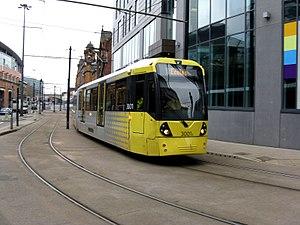
Le Manchester Metrolink est le réseau de métro léger du Grand Manchester, en Angleterre. Il est composé de six lignes comprenant 92,5 kilomètres de voies et 93 stations qui convergent vers le centre de Manchester et desservent les communes environnantes d'Altrincham, Ashton-under-Lyne, Bury, Chorlton-cum-Hardy, Didsbury, Eccles et Rochdale, ainsi que l'aéroport de Manchester. Dans le centre de Manchester et sur les tronçons les plus récents, les rames du Metrolink circulent sur la voirie en mode tramway tandis que d'autres branches sont des anciennes lignes de trains de banlieue reconverties.